Kimball International

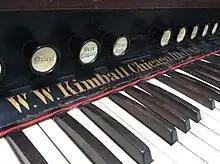

In 1890, Kimball hired Englishman Frederic W. Hedgeland, trained at his family's organworks in London: W.M. Hedgeland. Hedgeland supervised a portable pipe organ design about the size of a large upright piano. The pipe organ division of Kimball also built large, permanent pipe organs, including one for the Mormon Tabernacle in 1901. When the pipe organ division was closed down in 1942, some 7,326 models had been built.